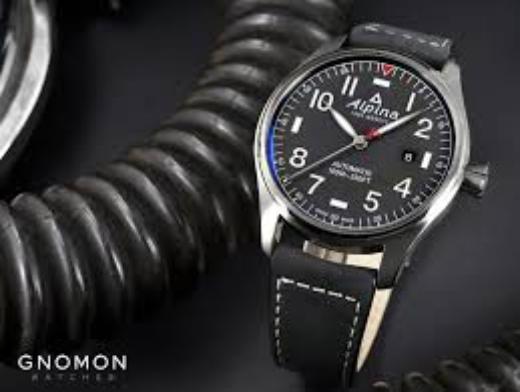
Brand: Alpina Watches
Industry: Clothes